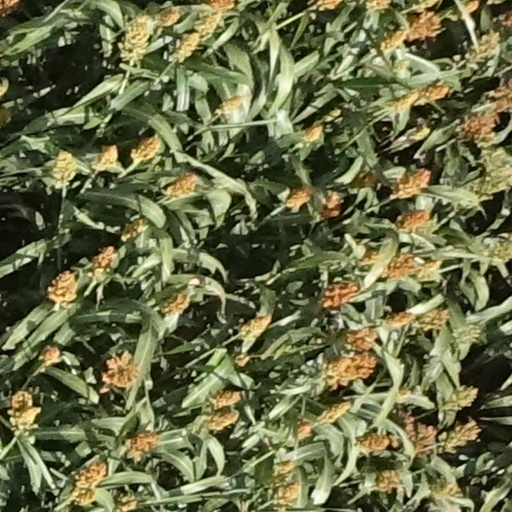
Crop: sorghum